Charles Manley Smith

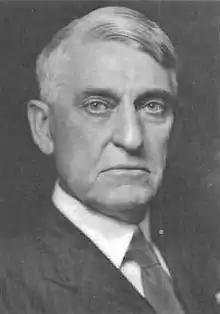

Charles Manley Smith (August 3, 1868 – August 12, 1937) was an American politician from Vermont. He served as the 59th lieutenant governor of Vermont from 1933 to 1935 and 63rd governor of Vermont from 1935 to 1937.